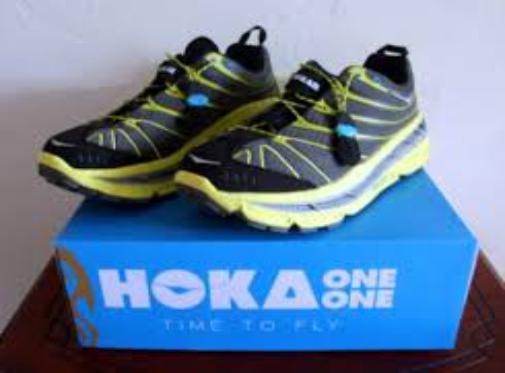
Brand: Hoka One One
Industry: Clothes